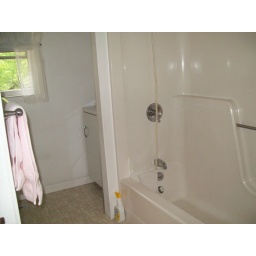
shower and dryer, photo taken from by the bathroom door